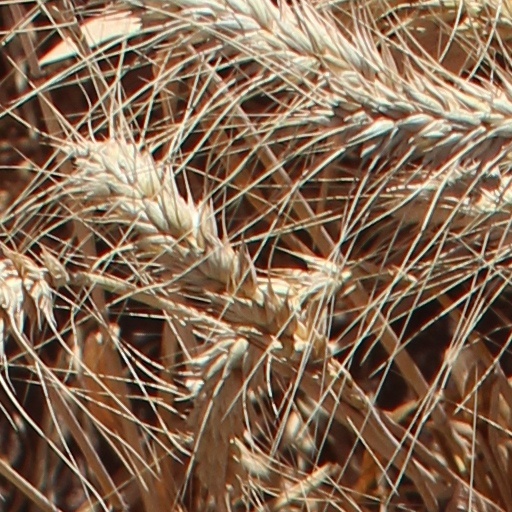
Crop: wheat